Jerald Honeycutt

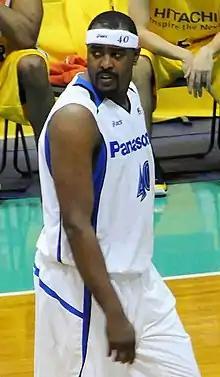

Jerald DeWayne Honeycutt (born October 20, 1974) is an American former professional basketball player.